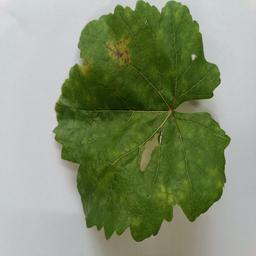
Label: Downy Mildew